Cora Green

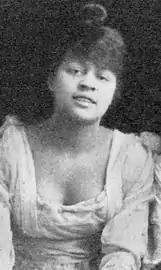
Cora Green, from a 1916 publicity photograph

Cora Green (December 10, 1895 – died after 1949) was an American actress, singer, and dancer, billed as "The Famous Creole Singer".